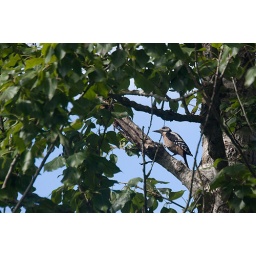
A regular visitor in a tree nearby our house on vacation